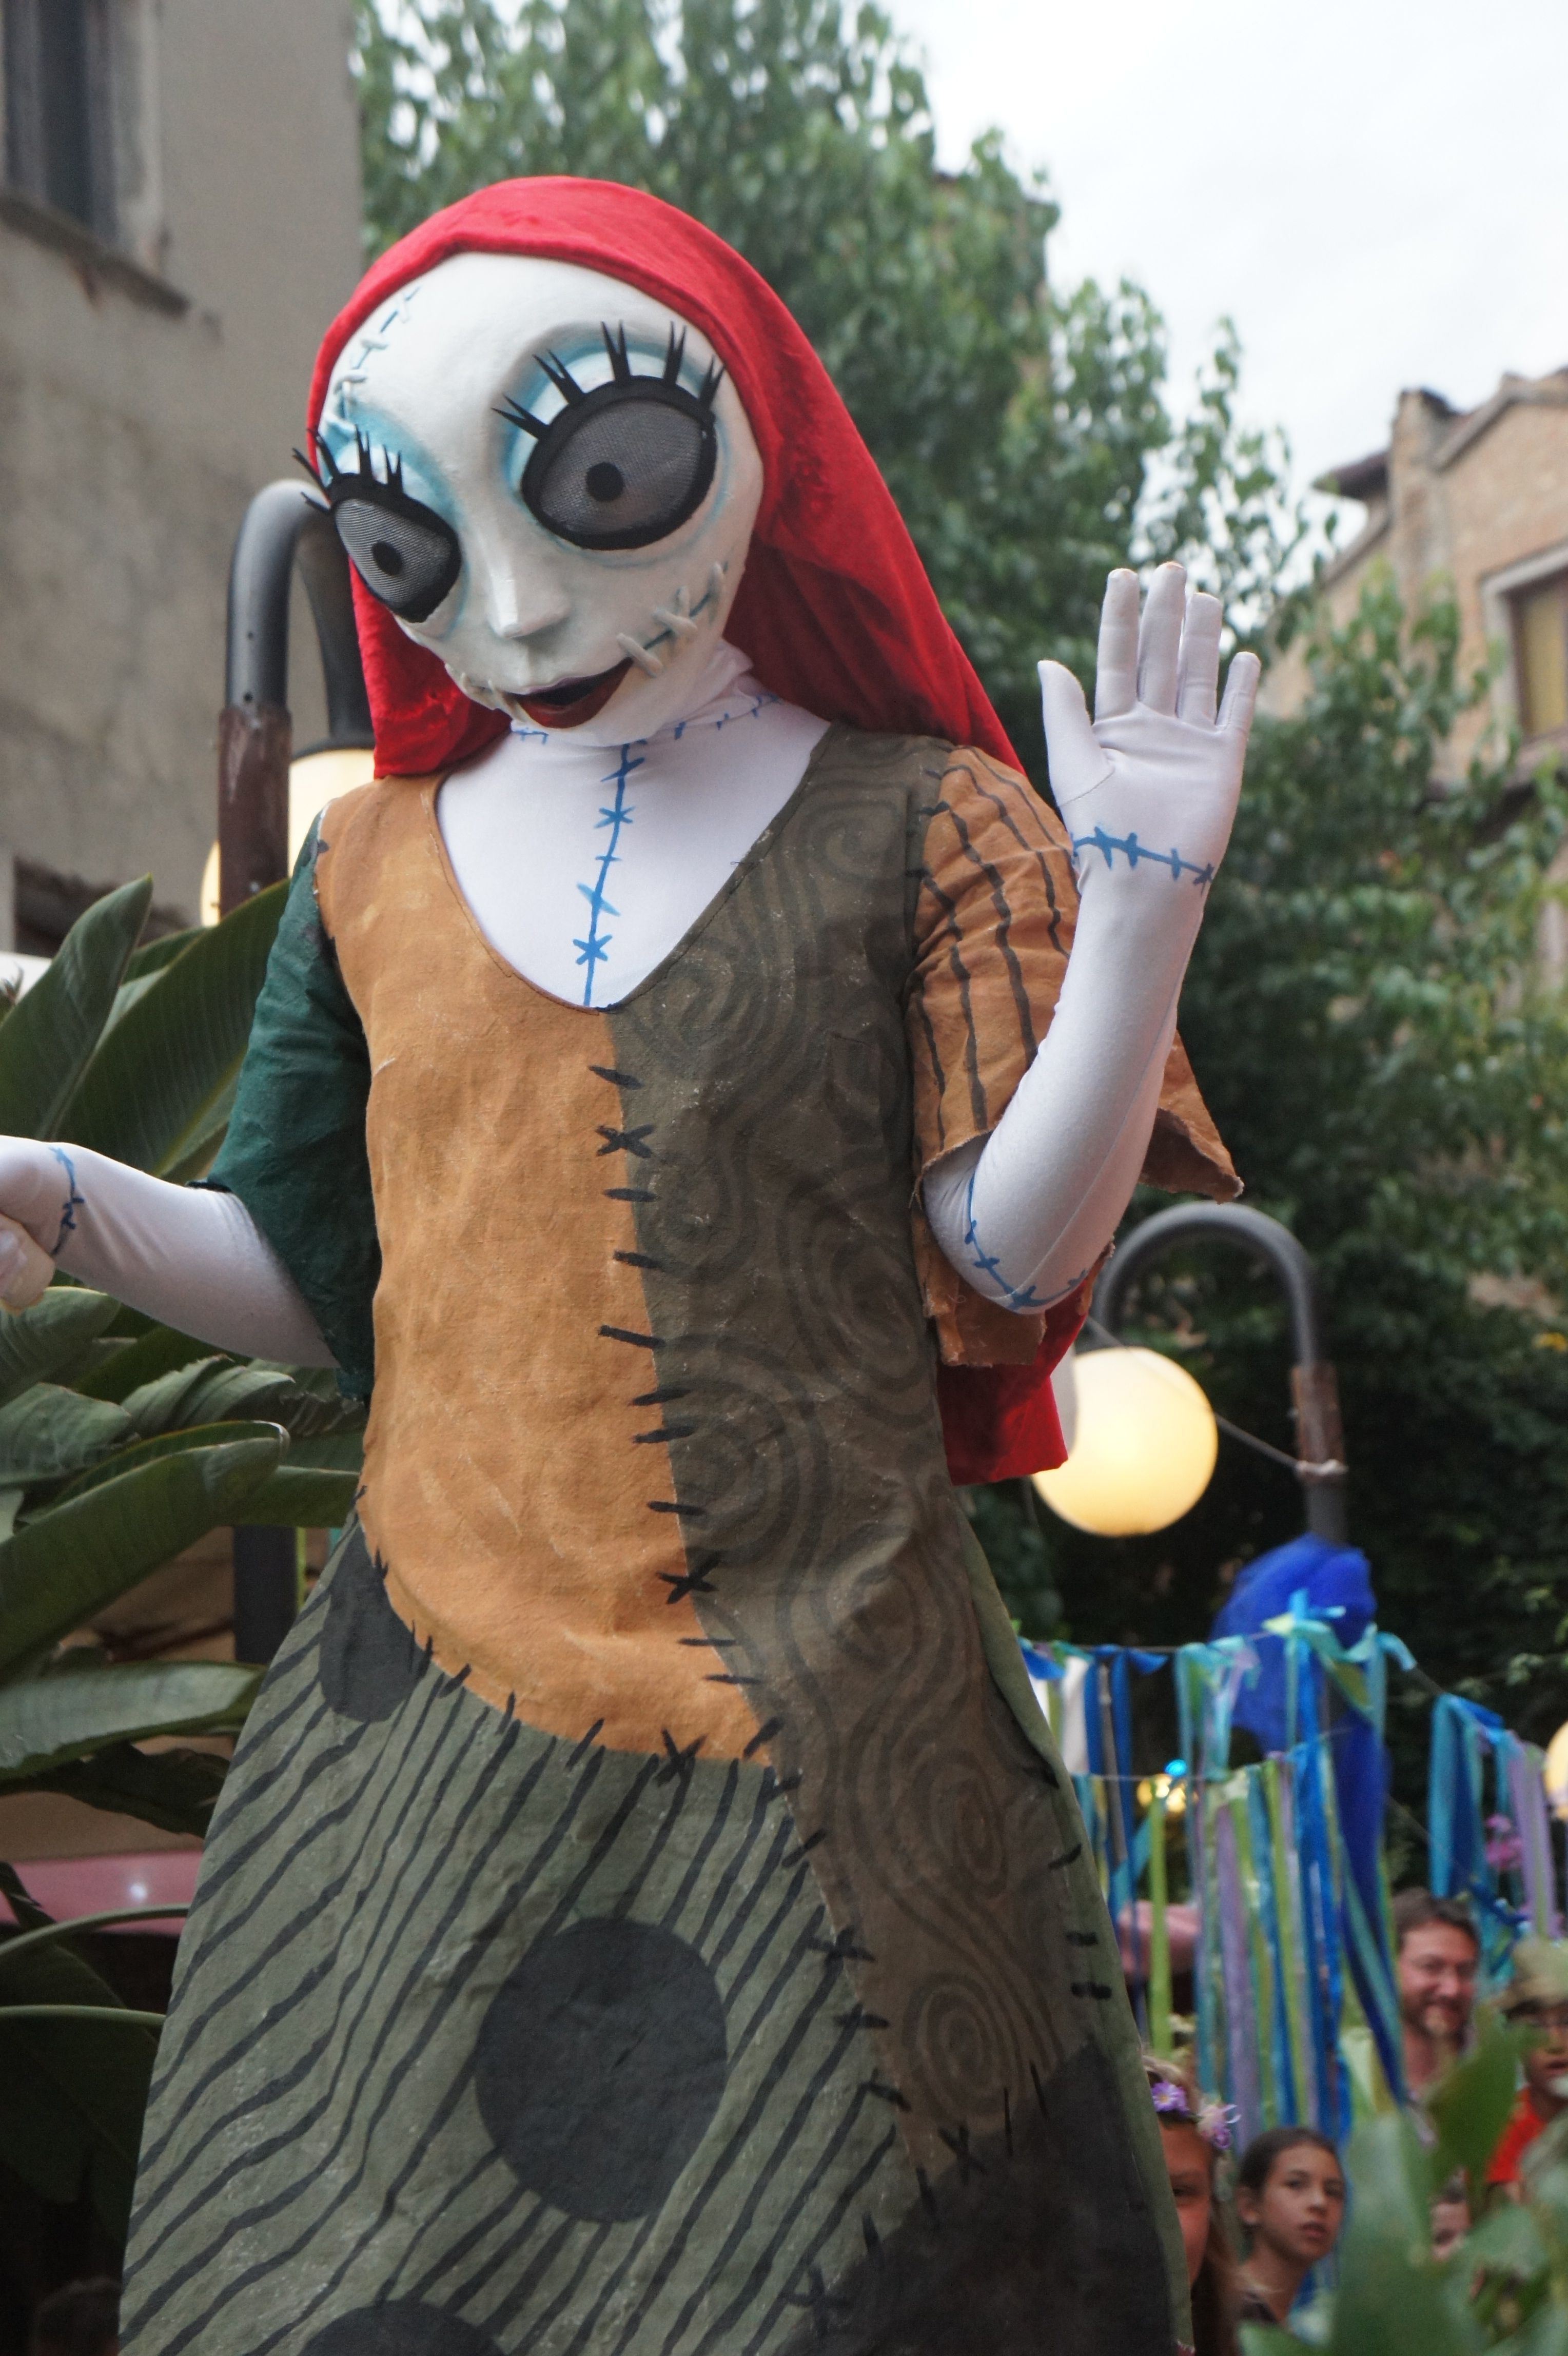
carnival, halloween, clothing, festival, children, animation, costume, fest, corpse bride, giant doll, stilt walker